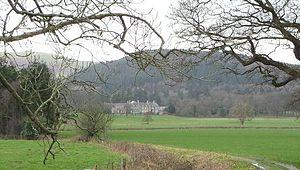
Wilmot Vaughan, 1ᵉʳ comte de Lisburne, de Trawsgoed, Cardiganshire, connu sous le nom de vicomte Lisburne de 1766 à 1776, était un pair et un homme politique gallois.